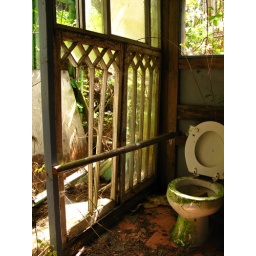
first place was the pit toilet overlooking the canyon during my time camping/working with WCWC in the Elaho Valley (BC).